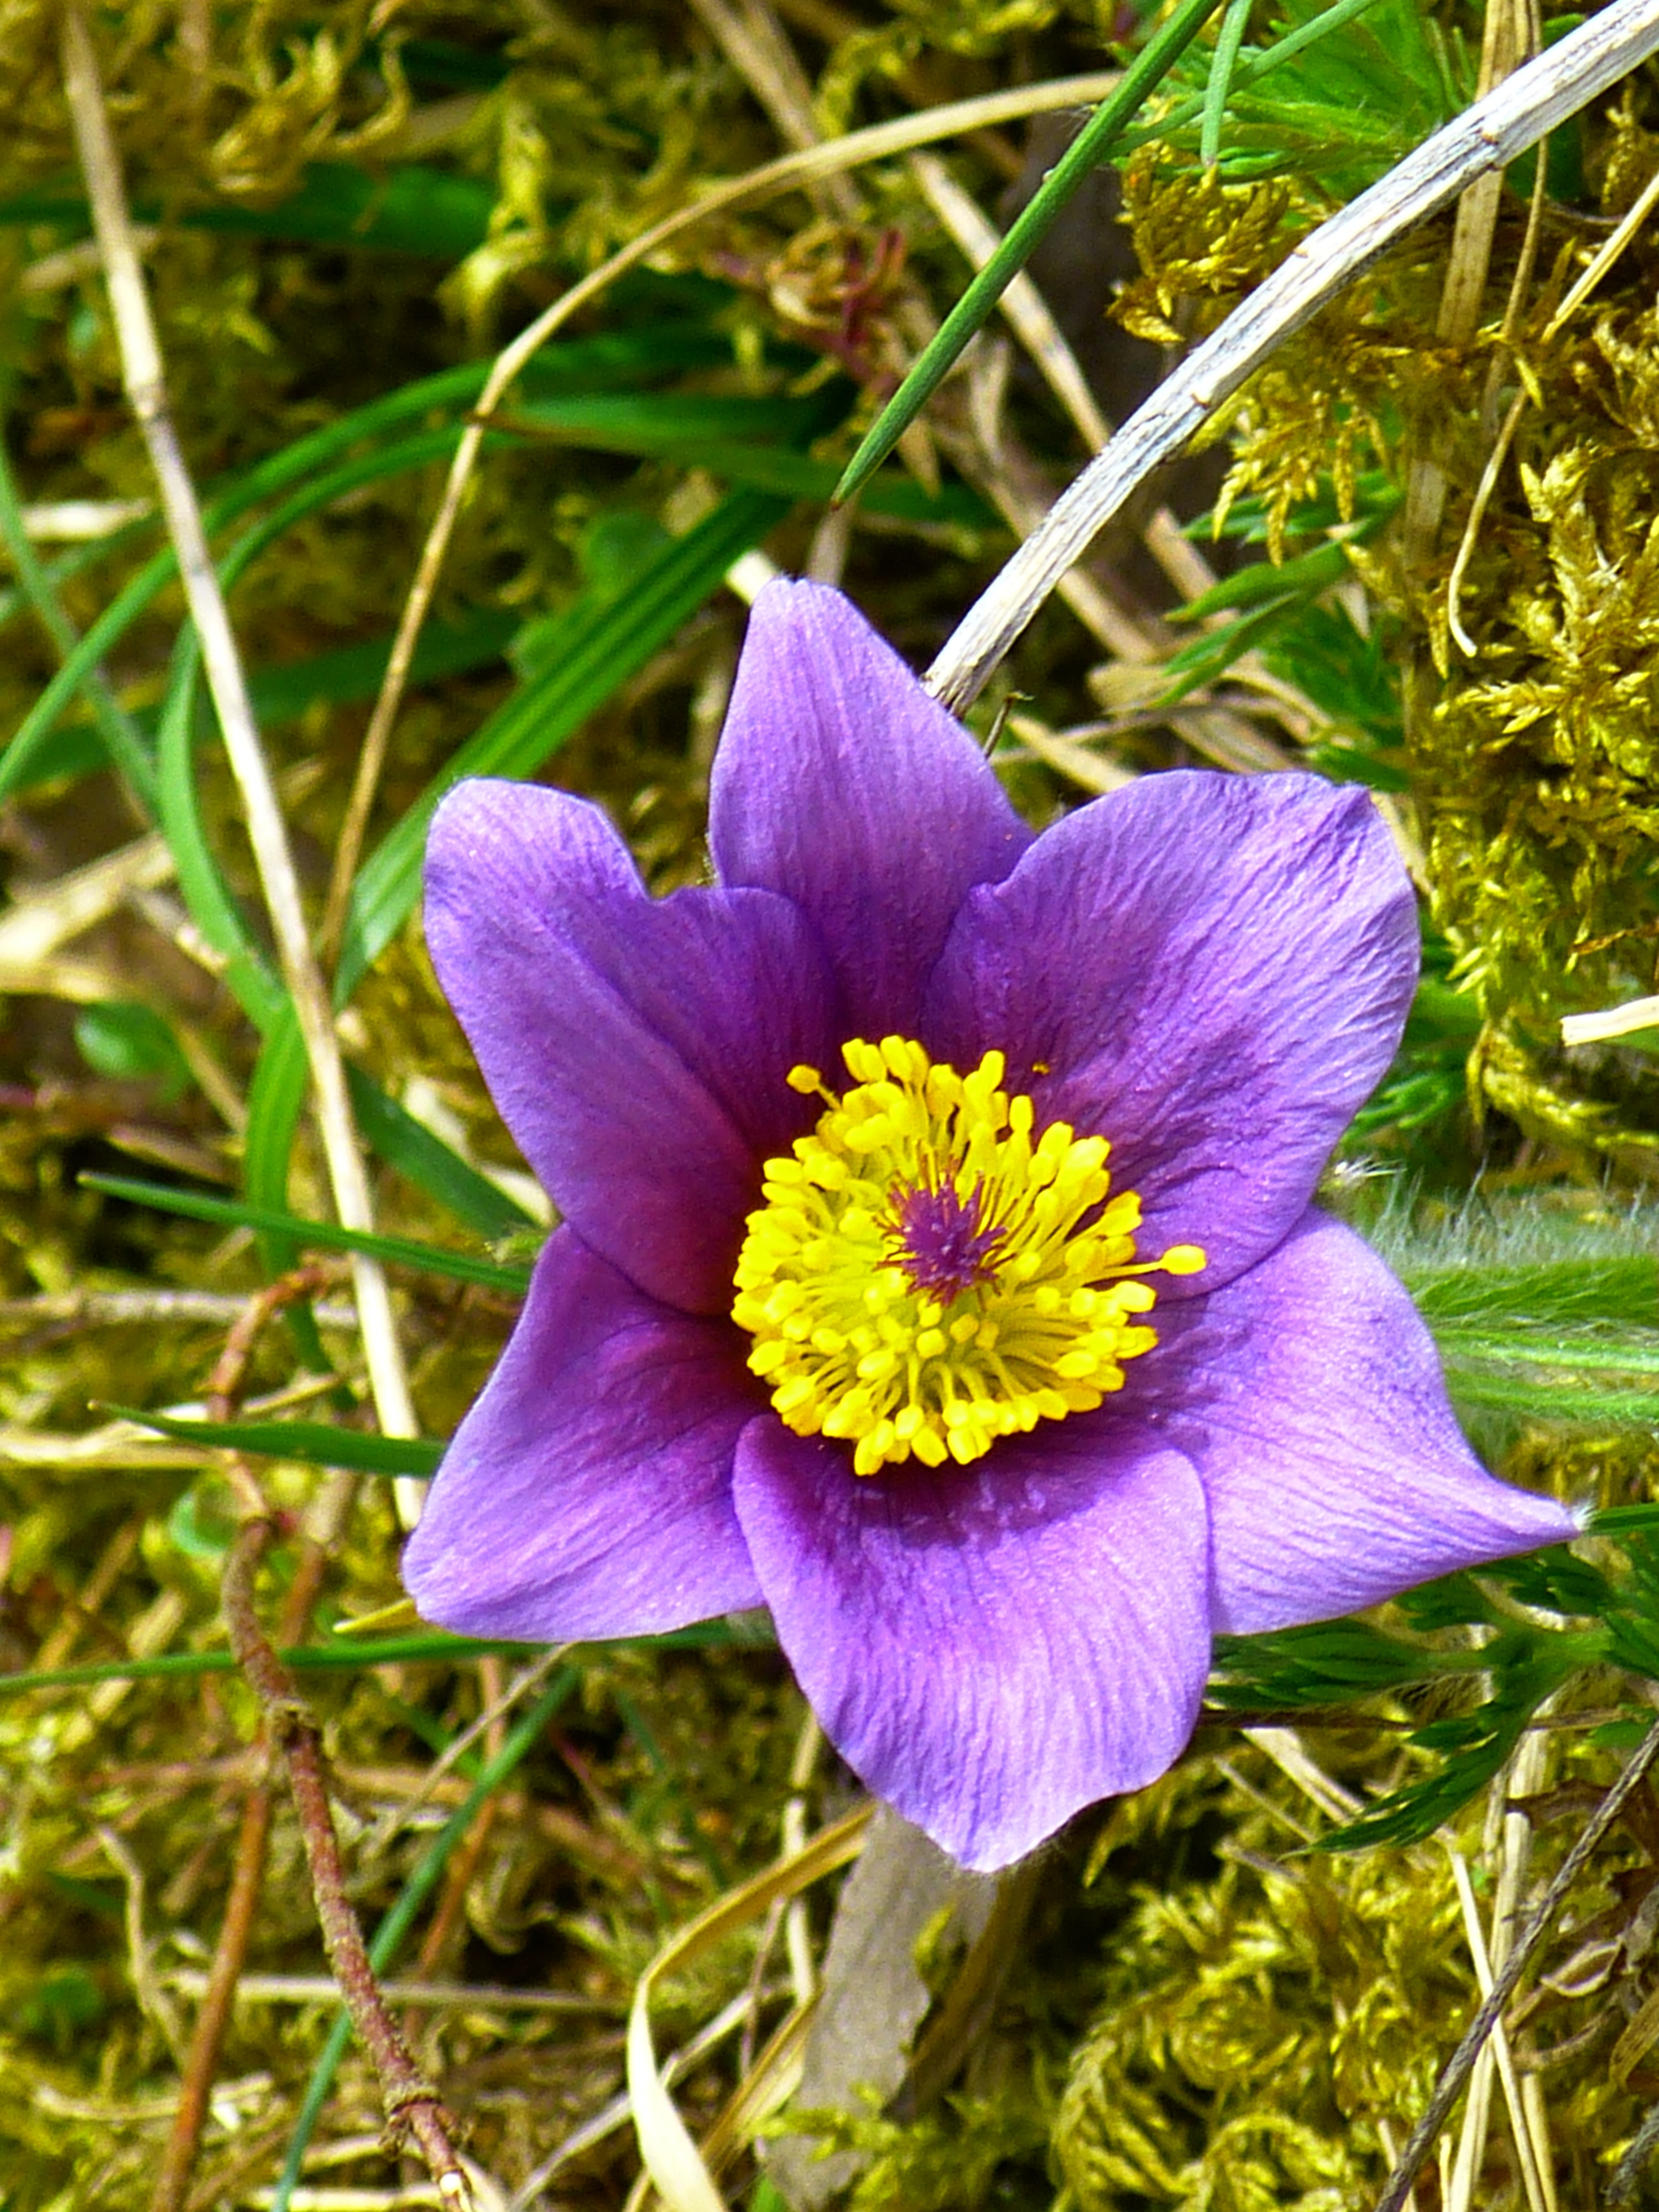
nature, plant, meadow, flower, purple, petal, spring, botany, blue, flora, wildflower, macro photography, pasque flower, common pasque flower, dry plant, pulsatilla vulgaris, flowering plant, hahnenfu gew chs, land plant